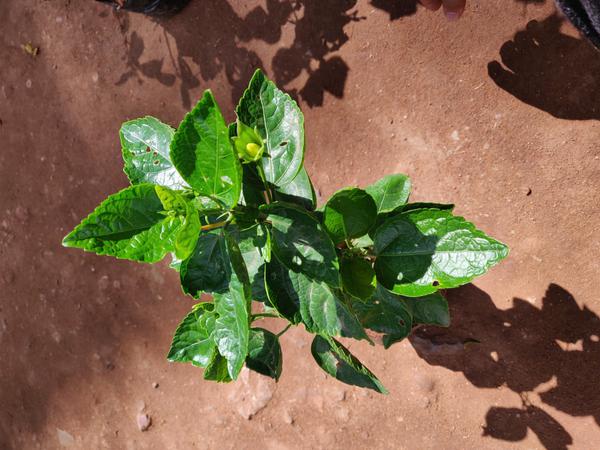
Plant: Hibiscus